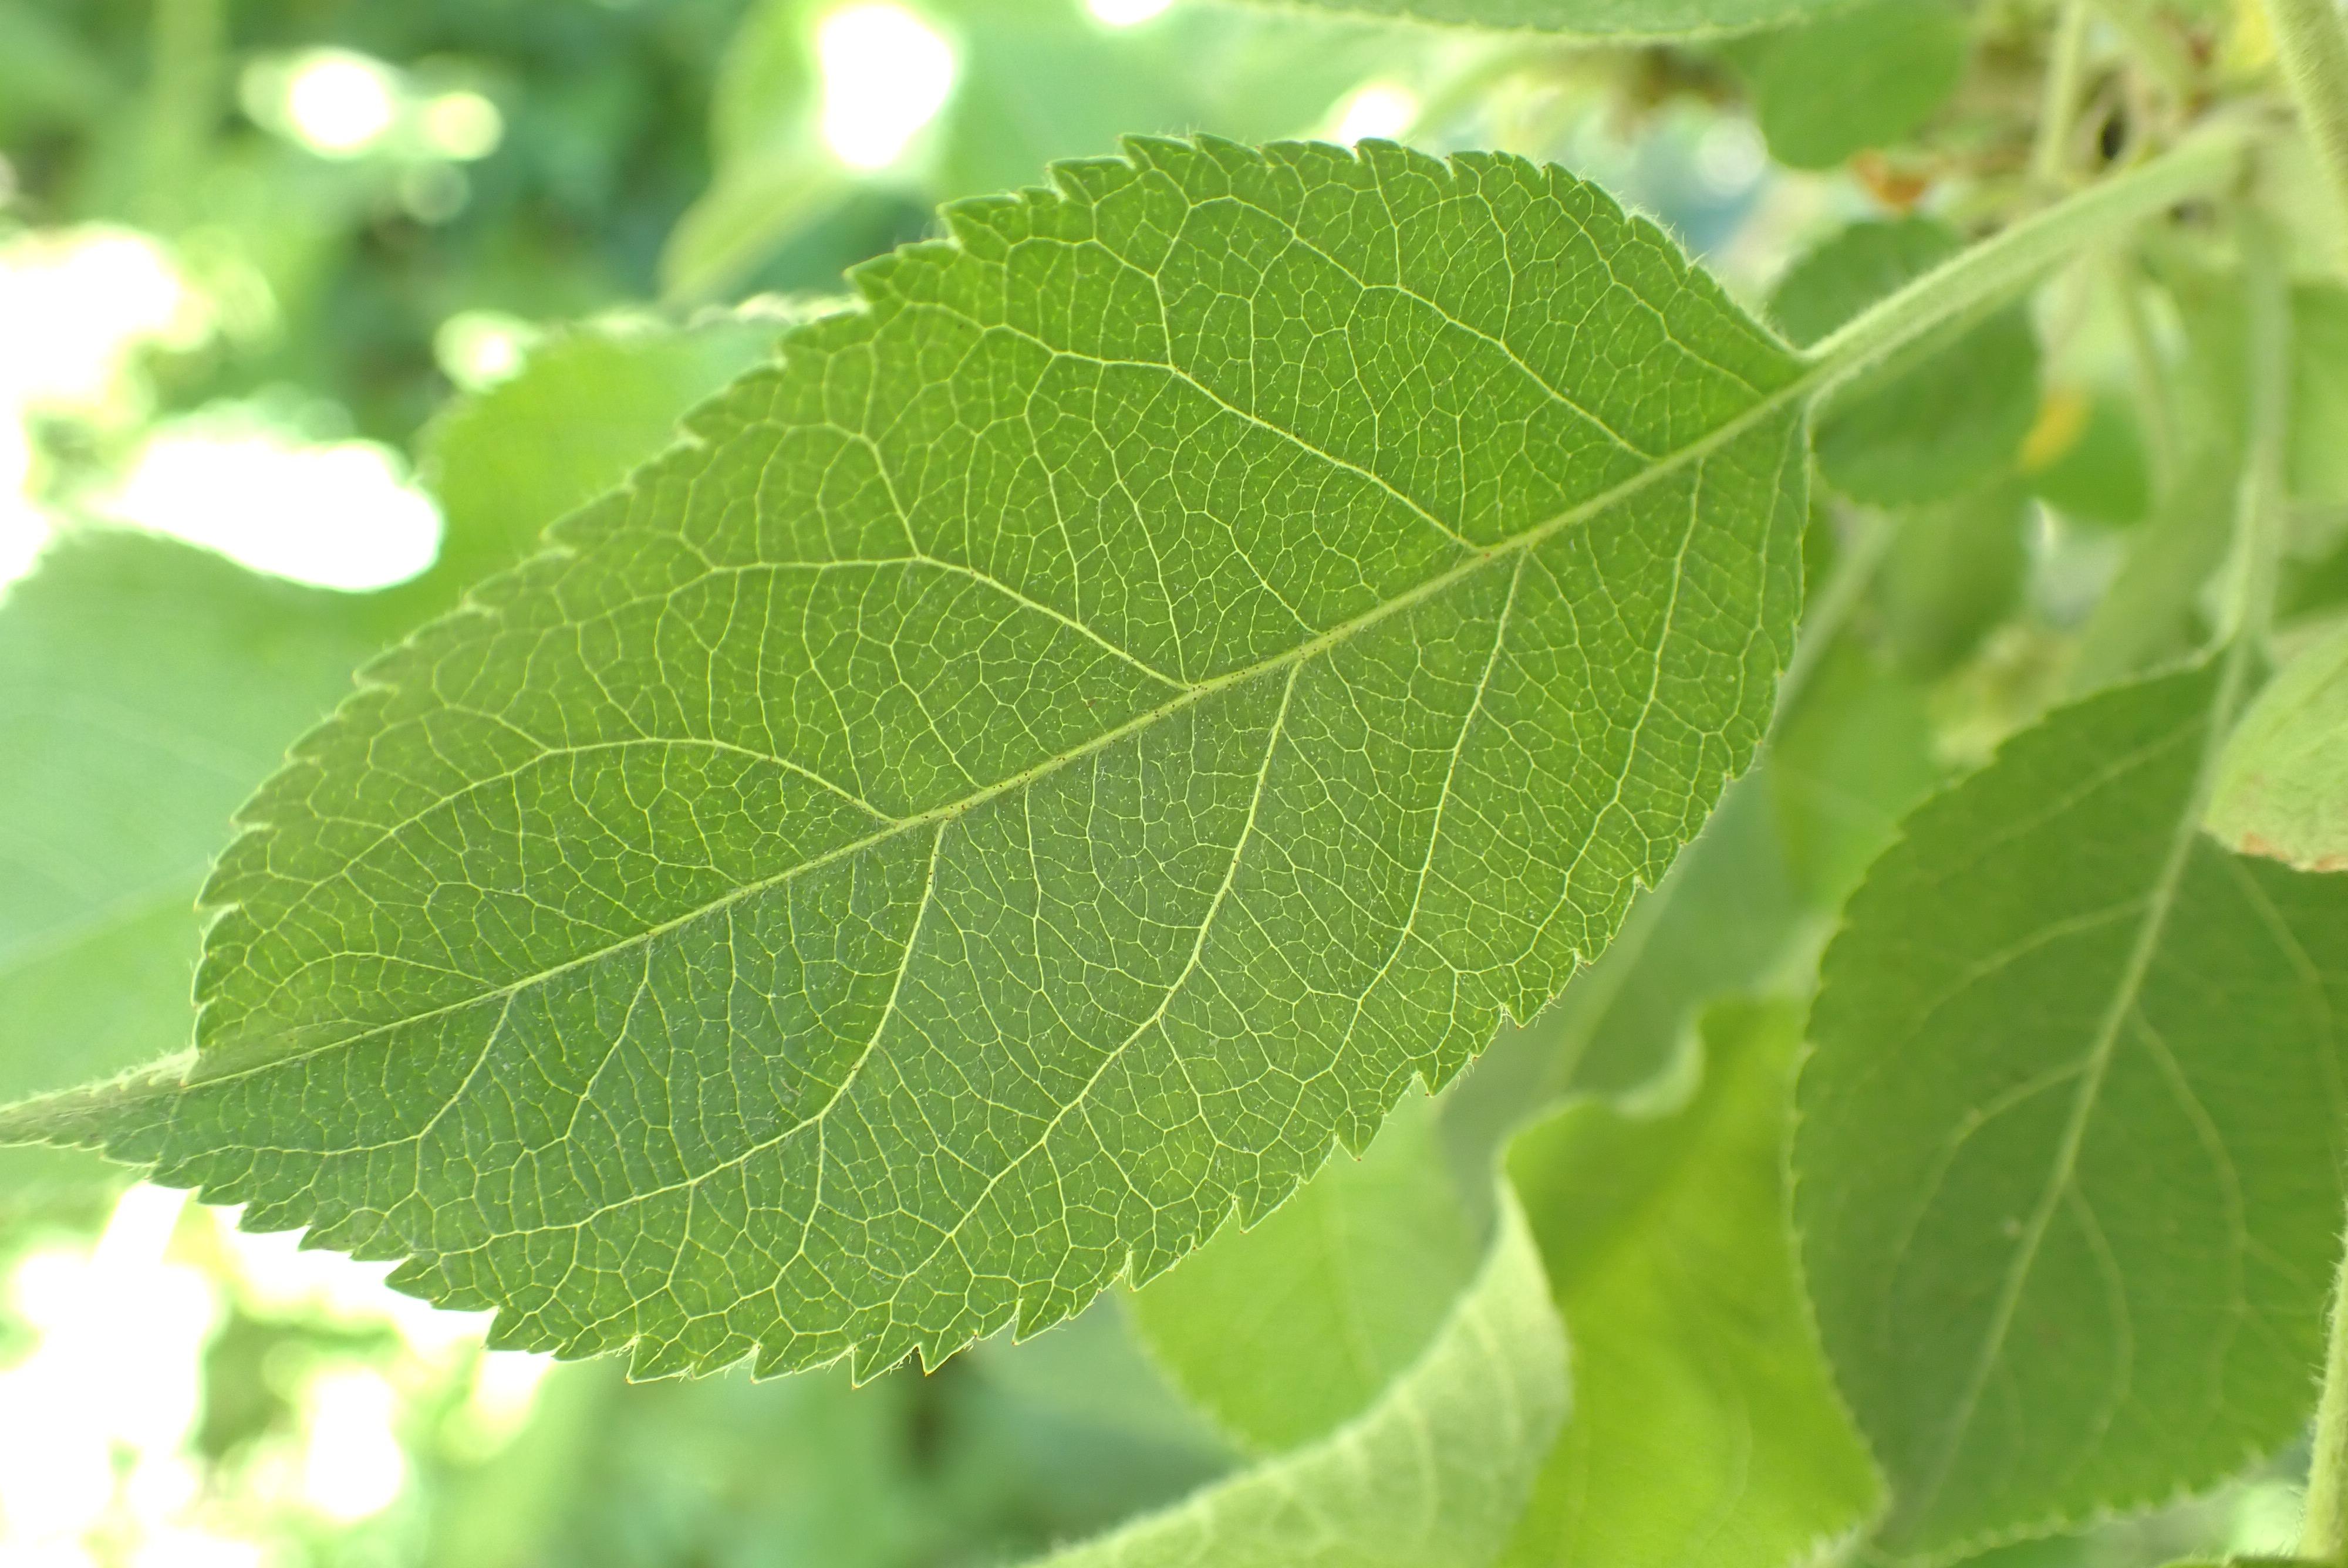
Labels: healthy